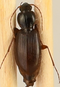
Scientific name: Synuchus impunctatus
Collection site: Bartlett Experimental Forest NEON (BART), plot BART_079